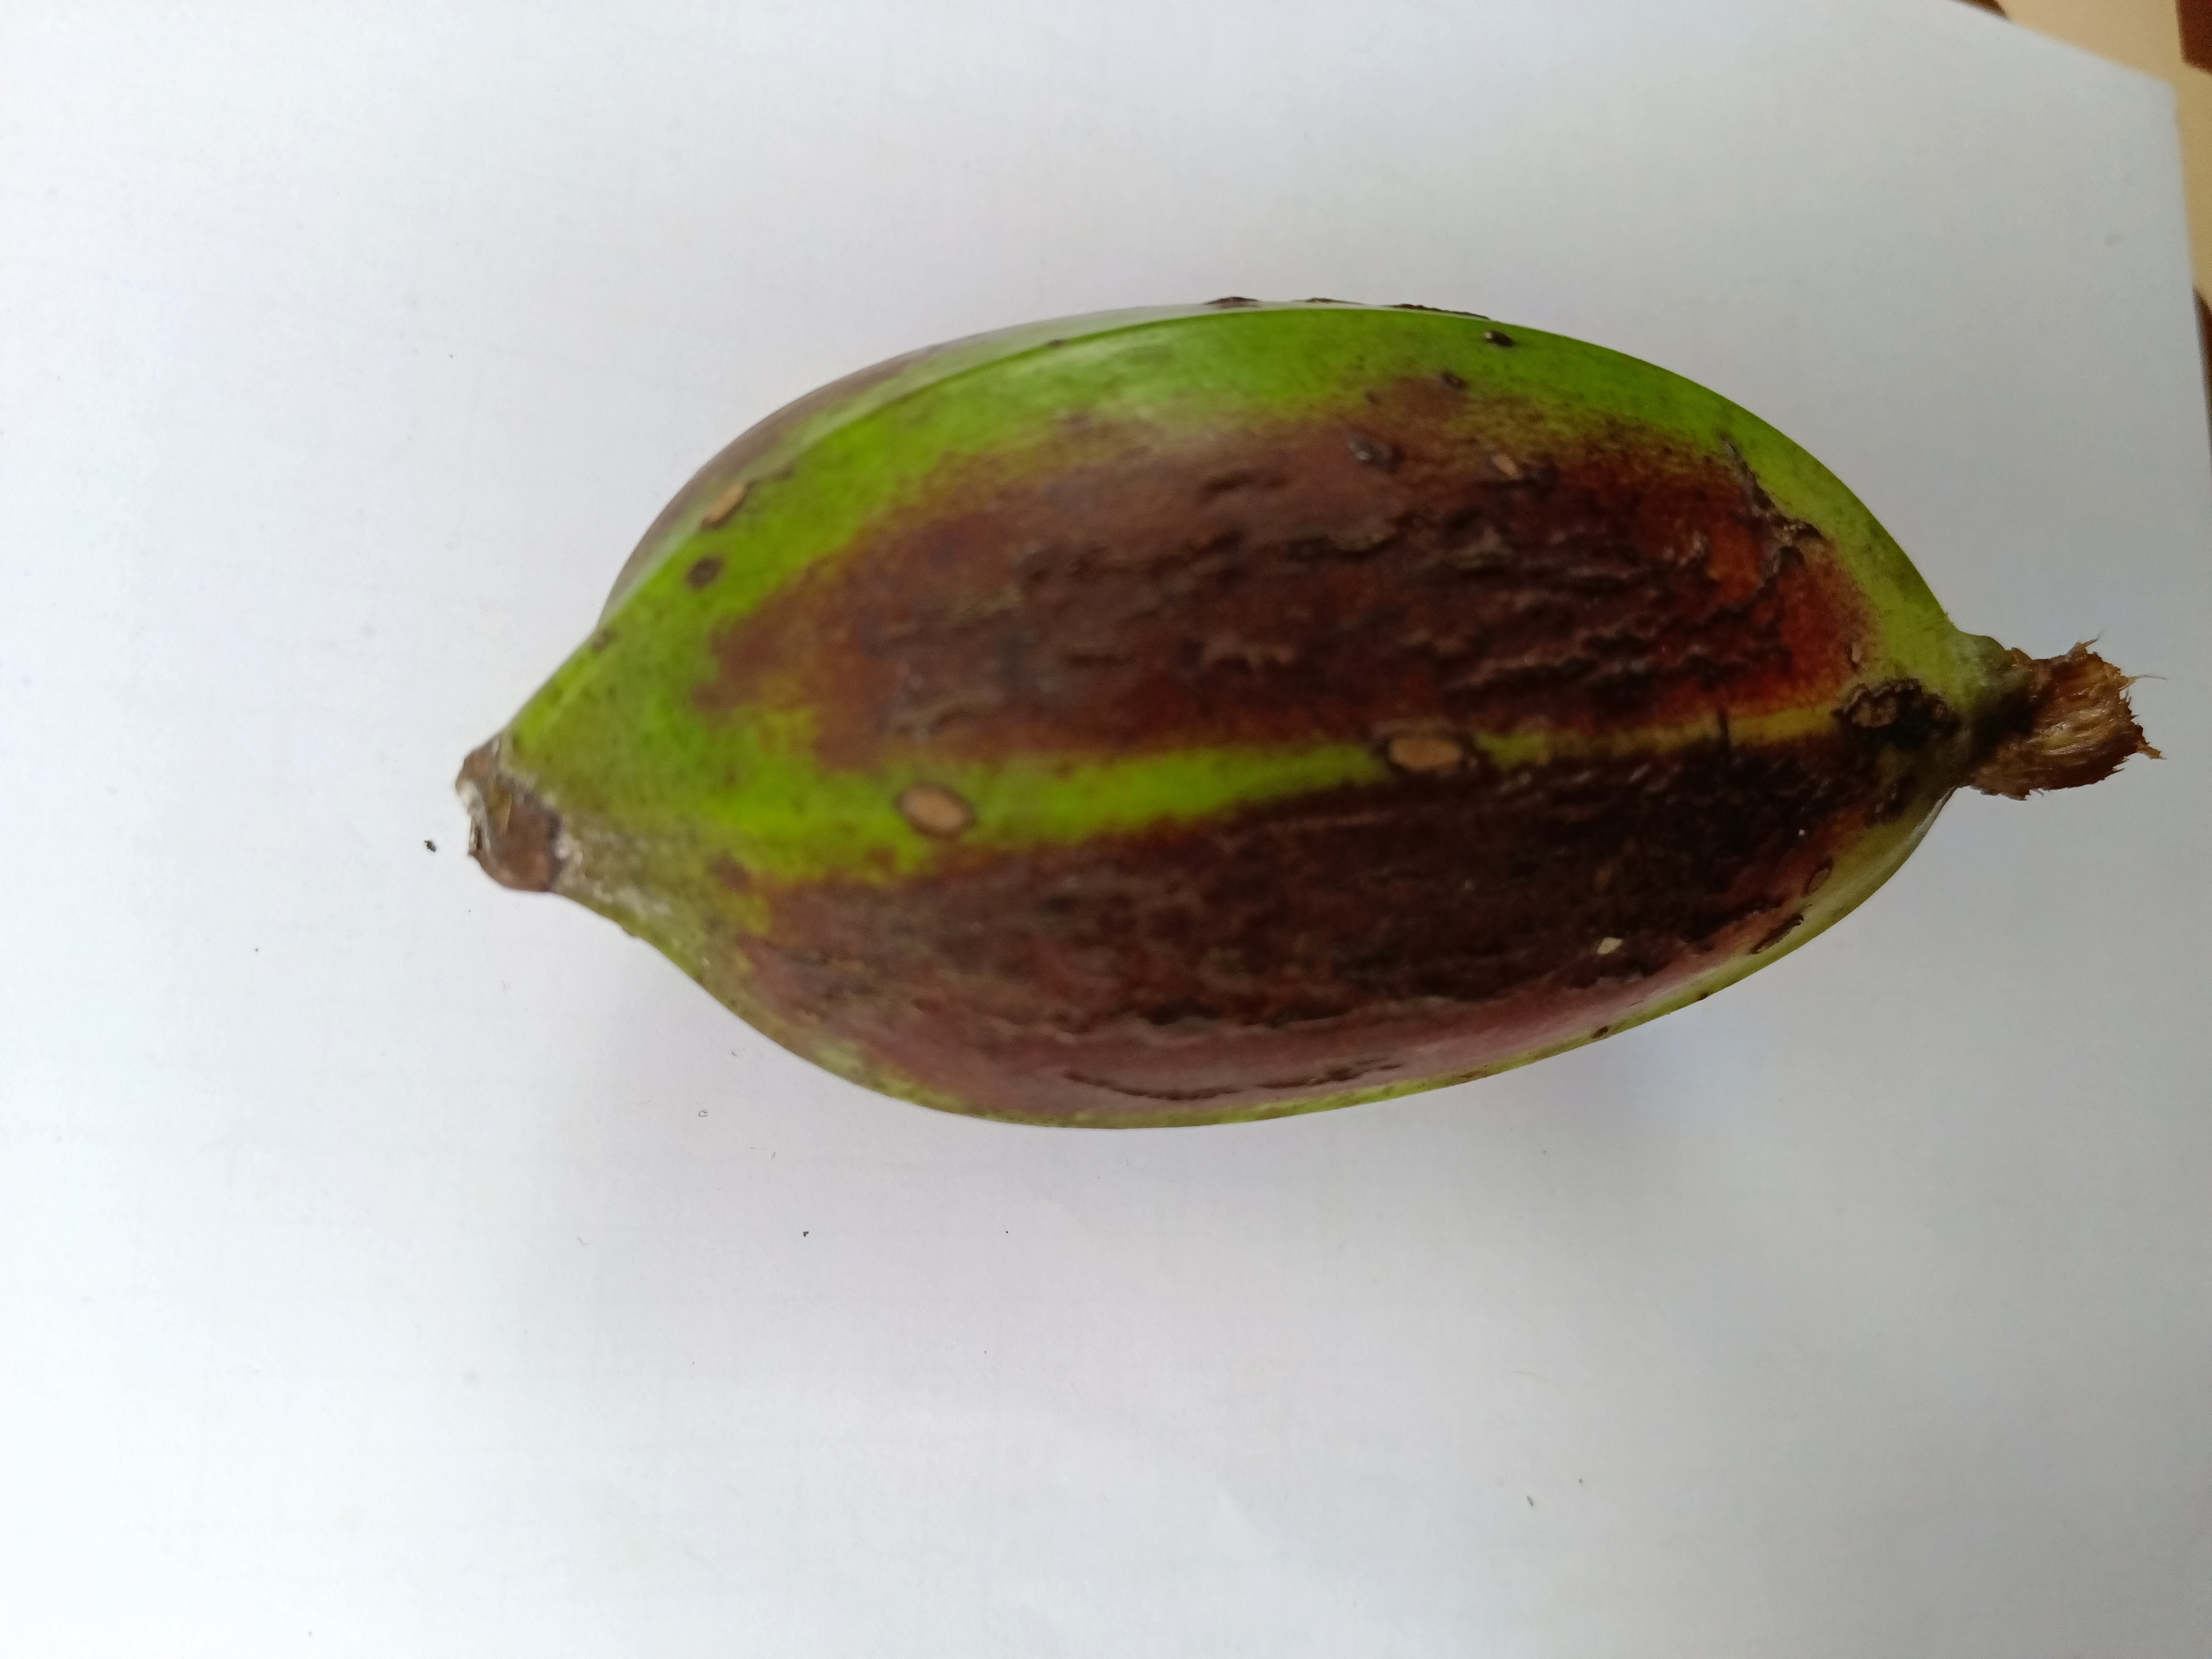
Banana variety: Bichi